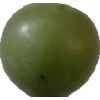
Label: grape